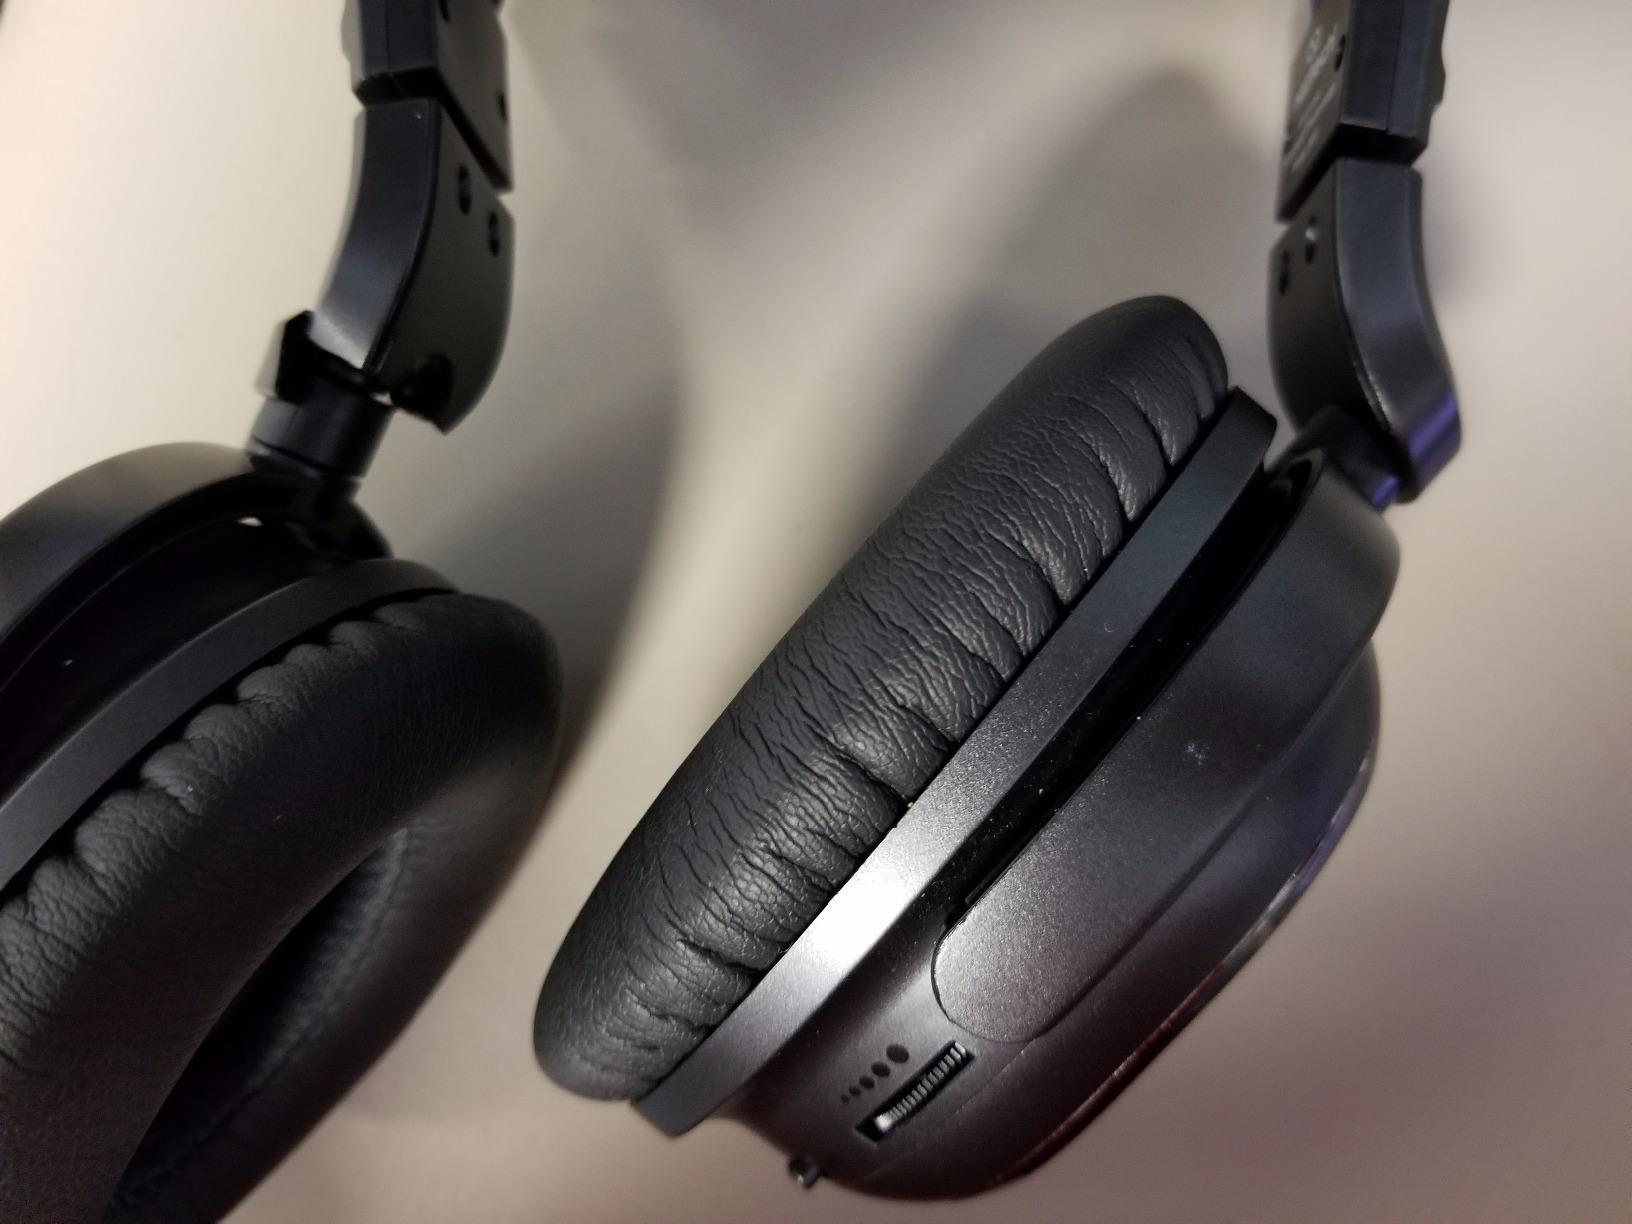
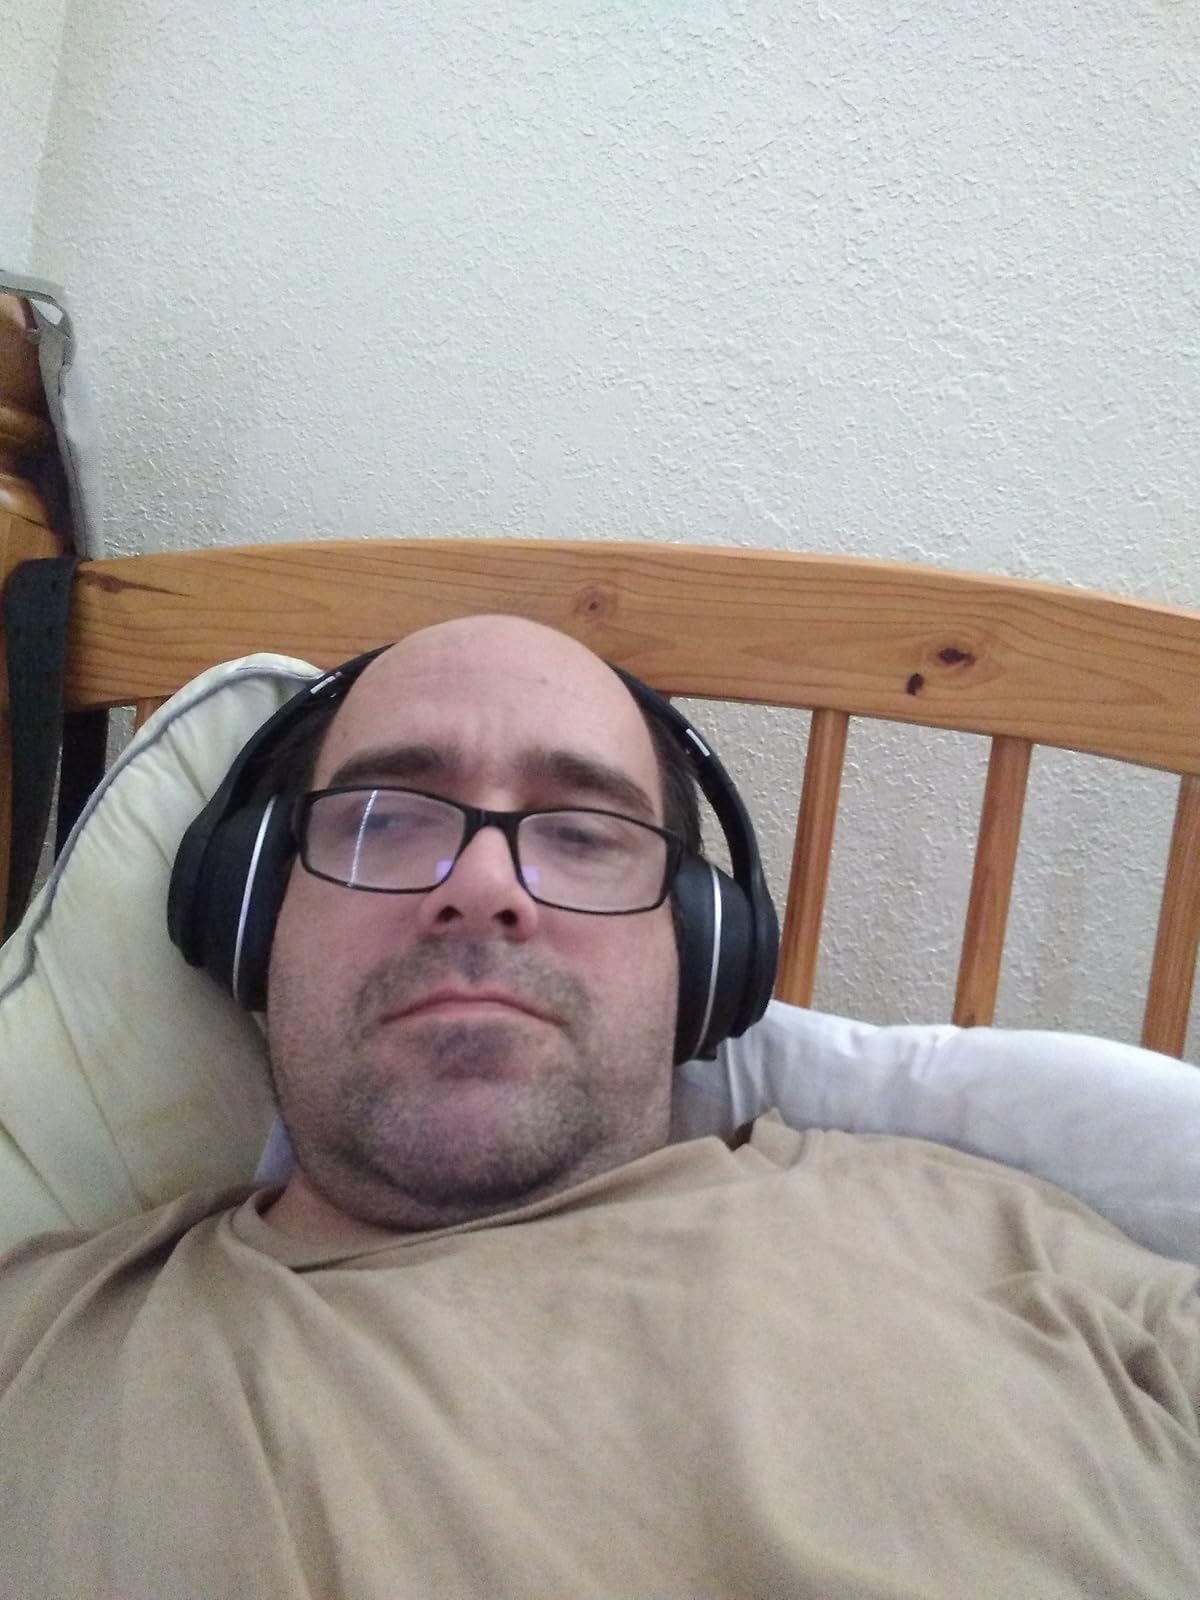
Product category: headphones
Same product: no